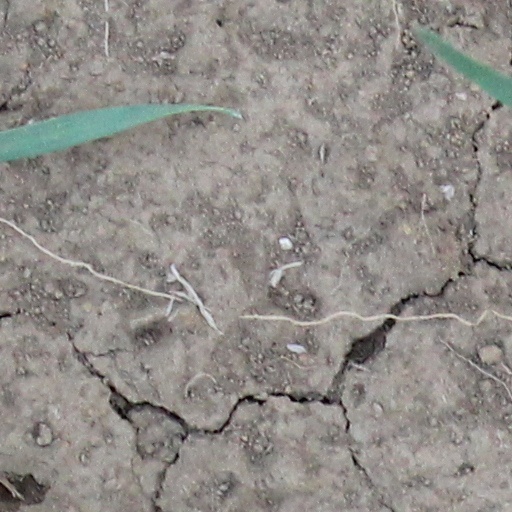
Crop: wheat